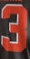
Number: 3